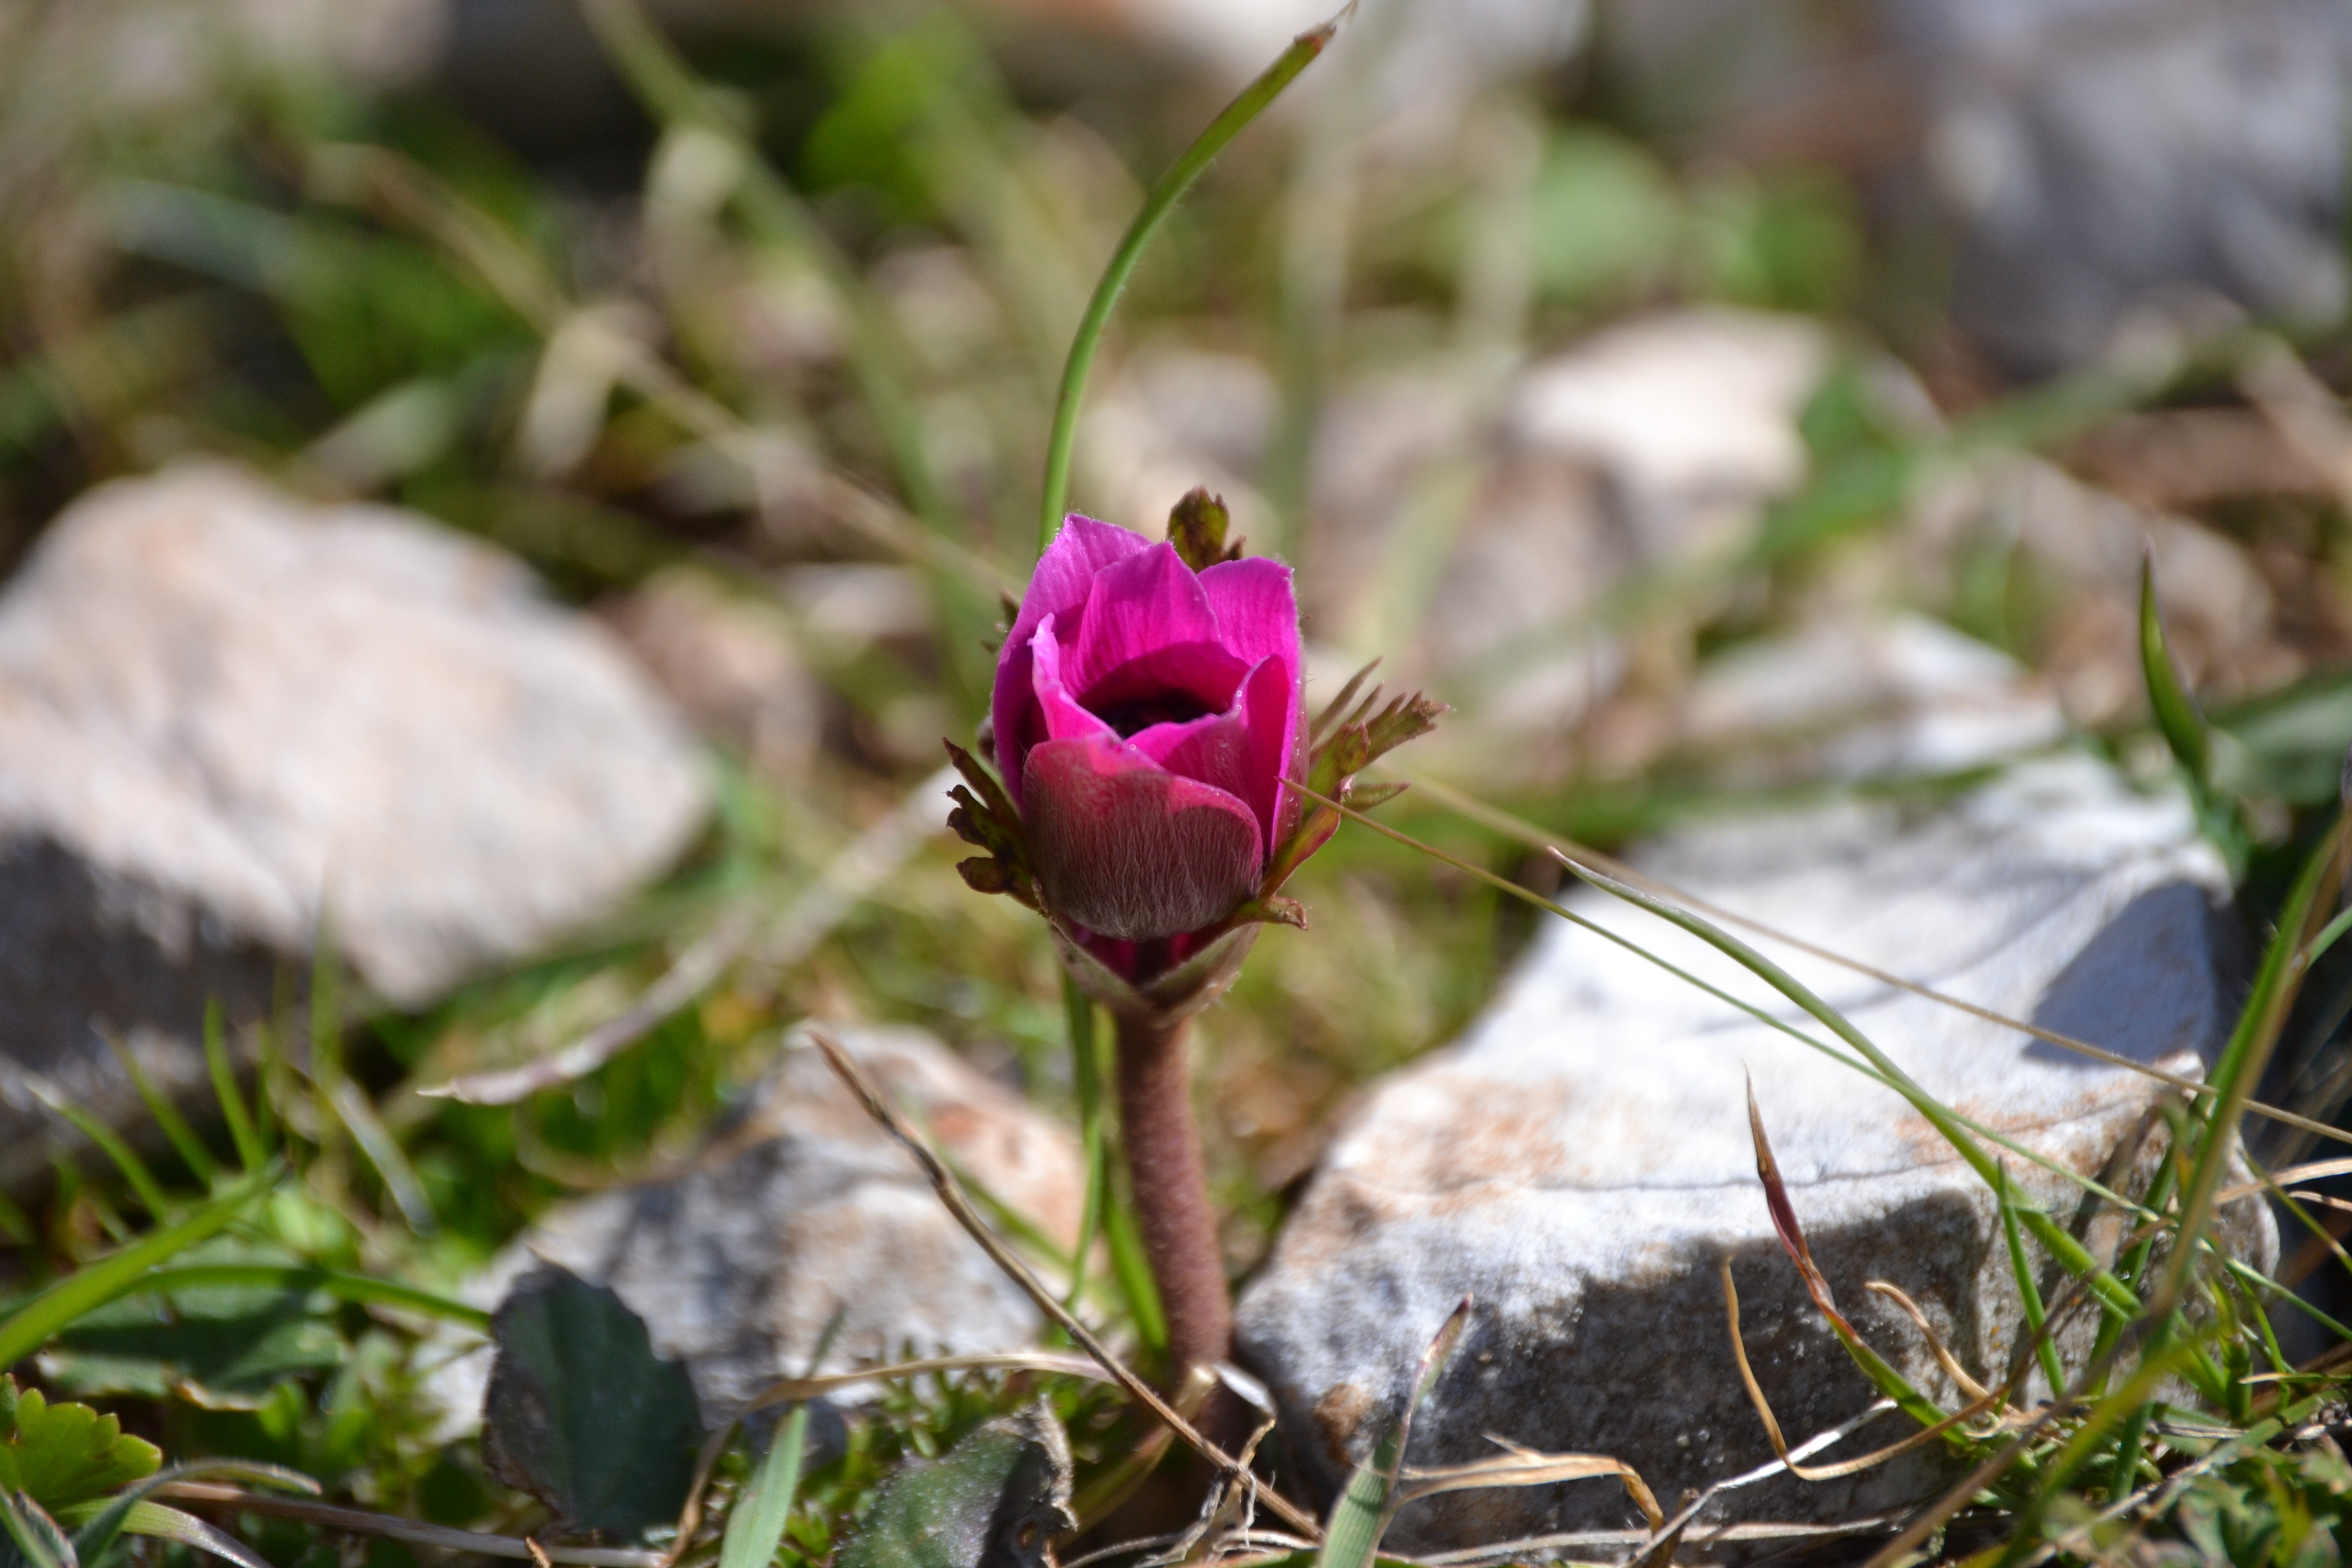
nature, blossom, plant, leaf, flower, walk, botany, flora, wildflower, macro photography, flowering plant, land plant, violet family, calochortus, brow shield, id tell you, aqil